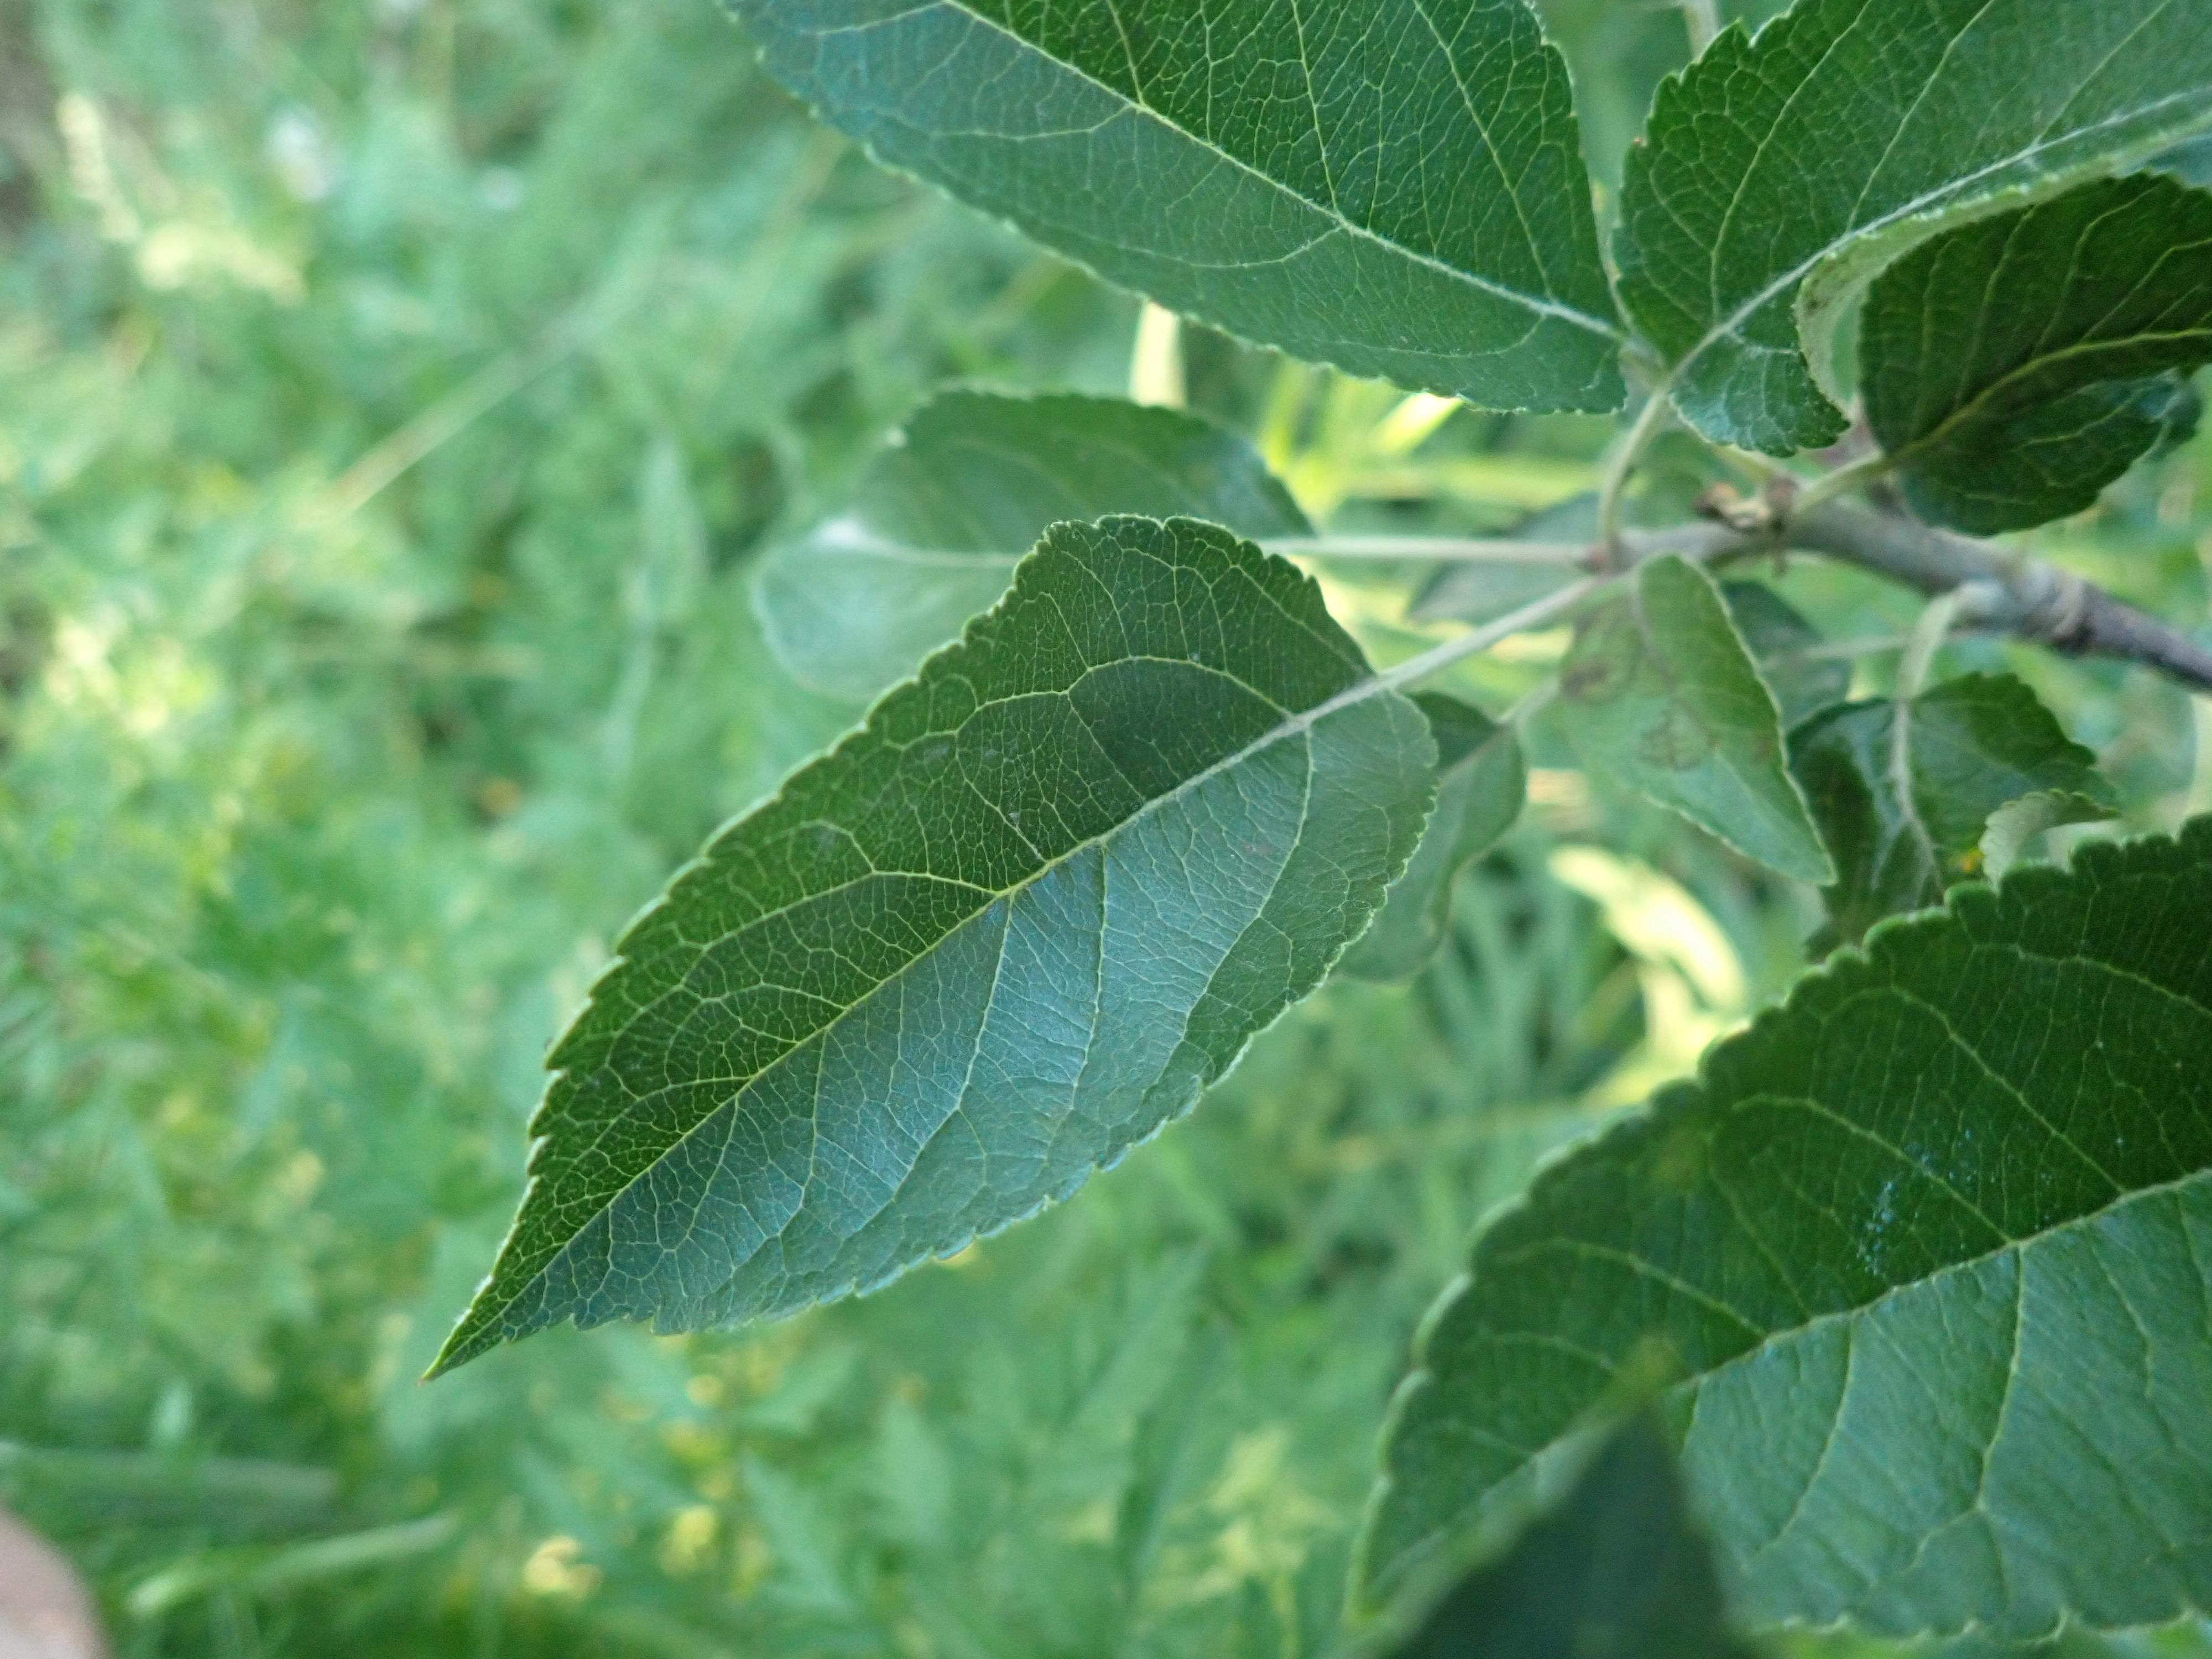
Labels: healthy